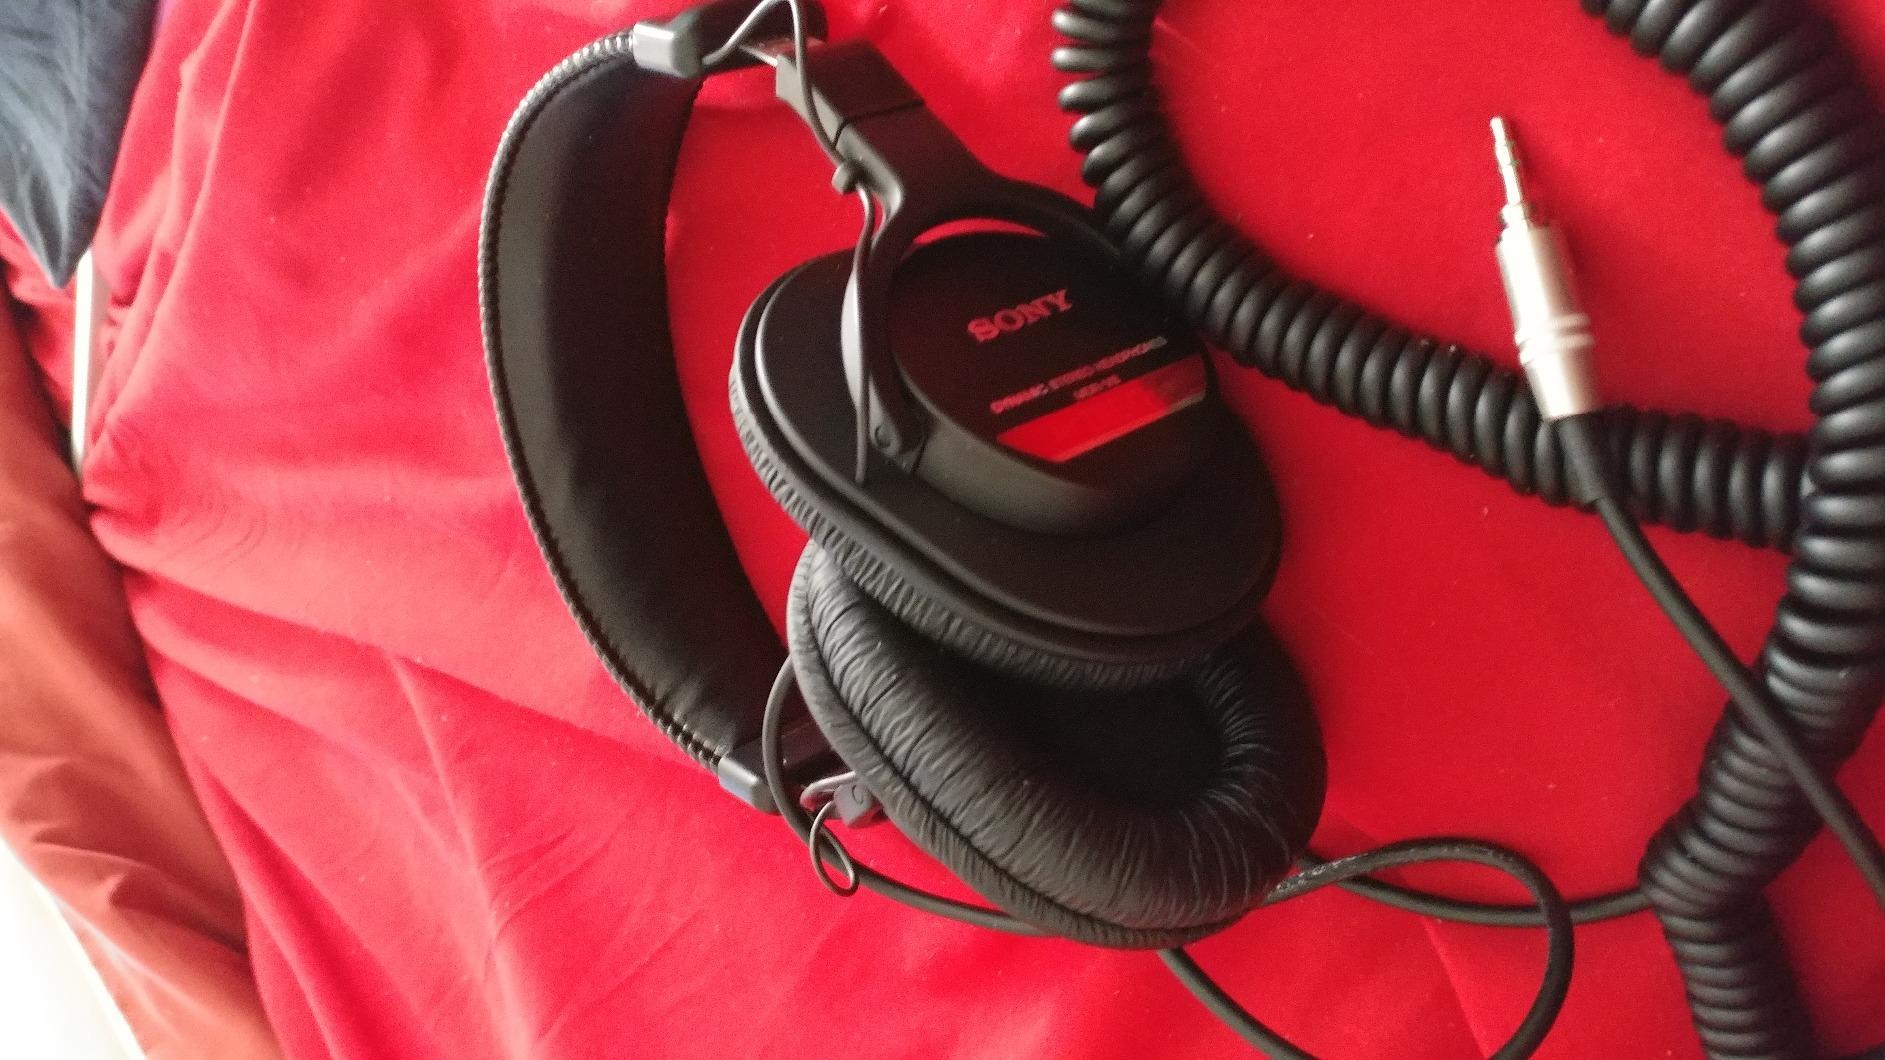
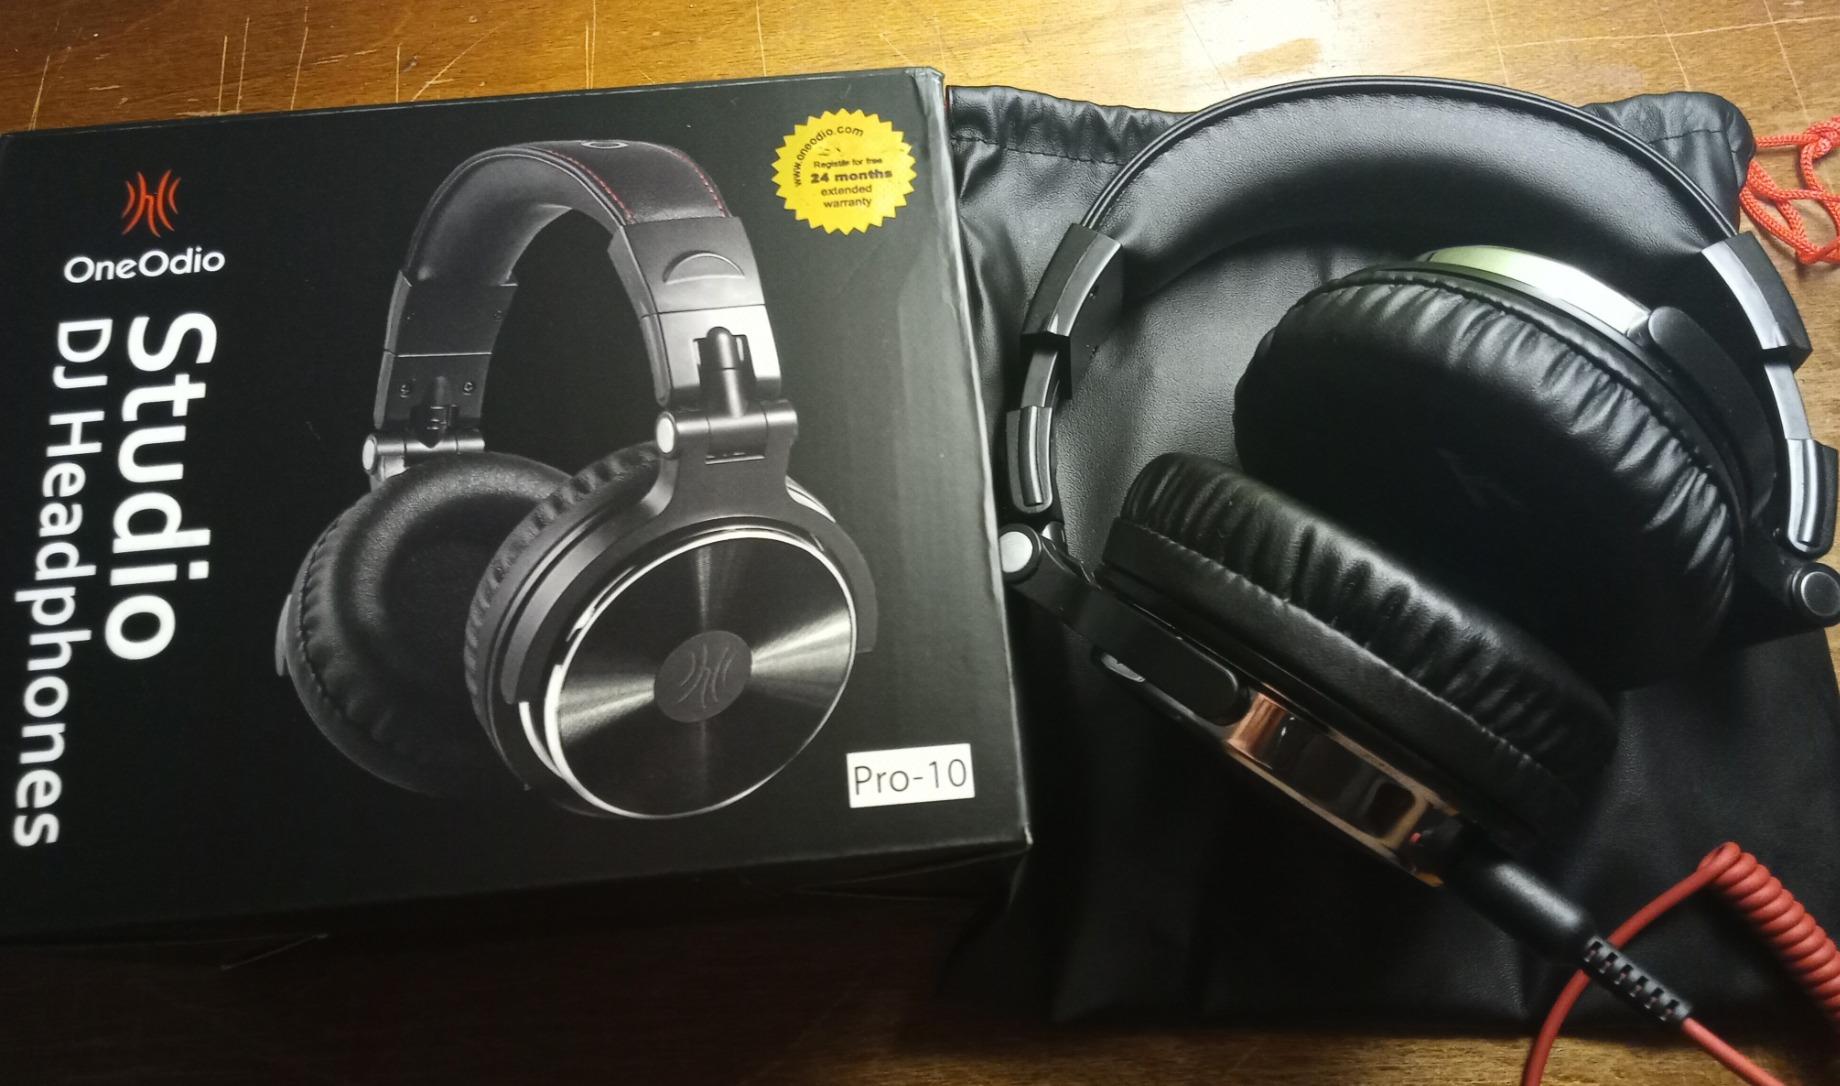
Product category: headphones
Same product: no